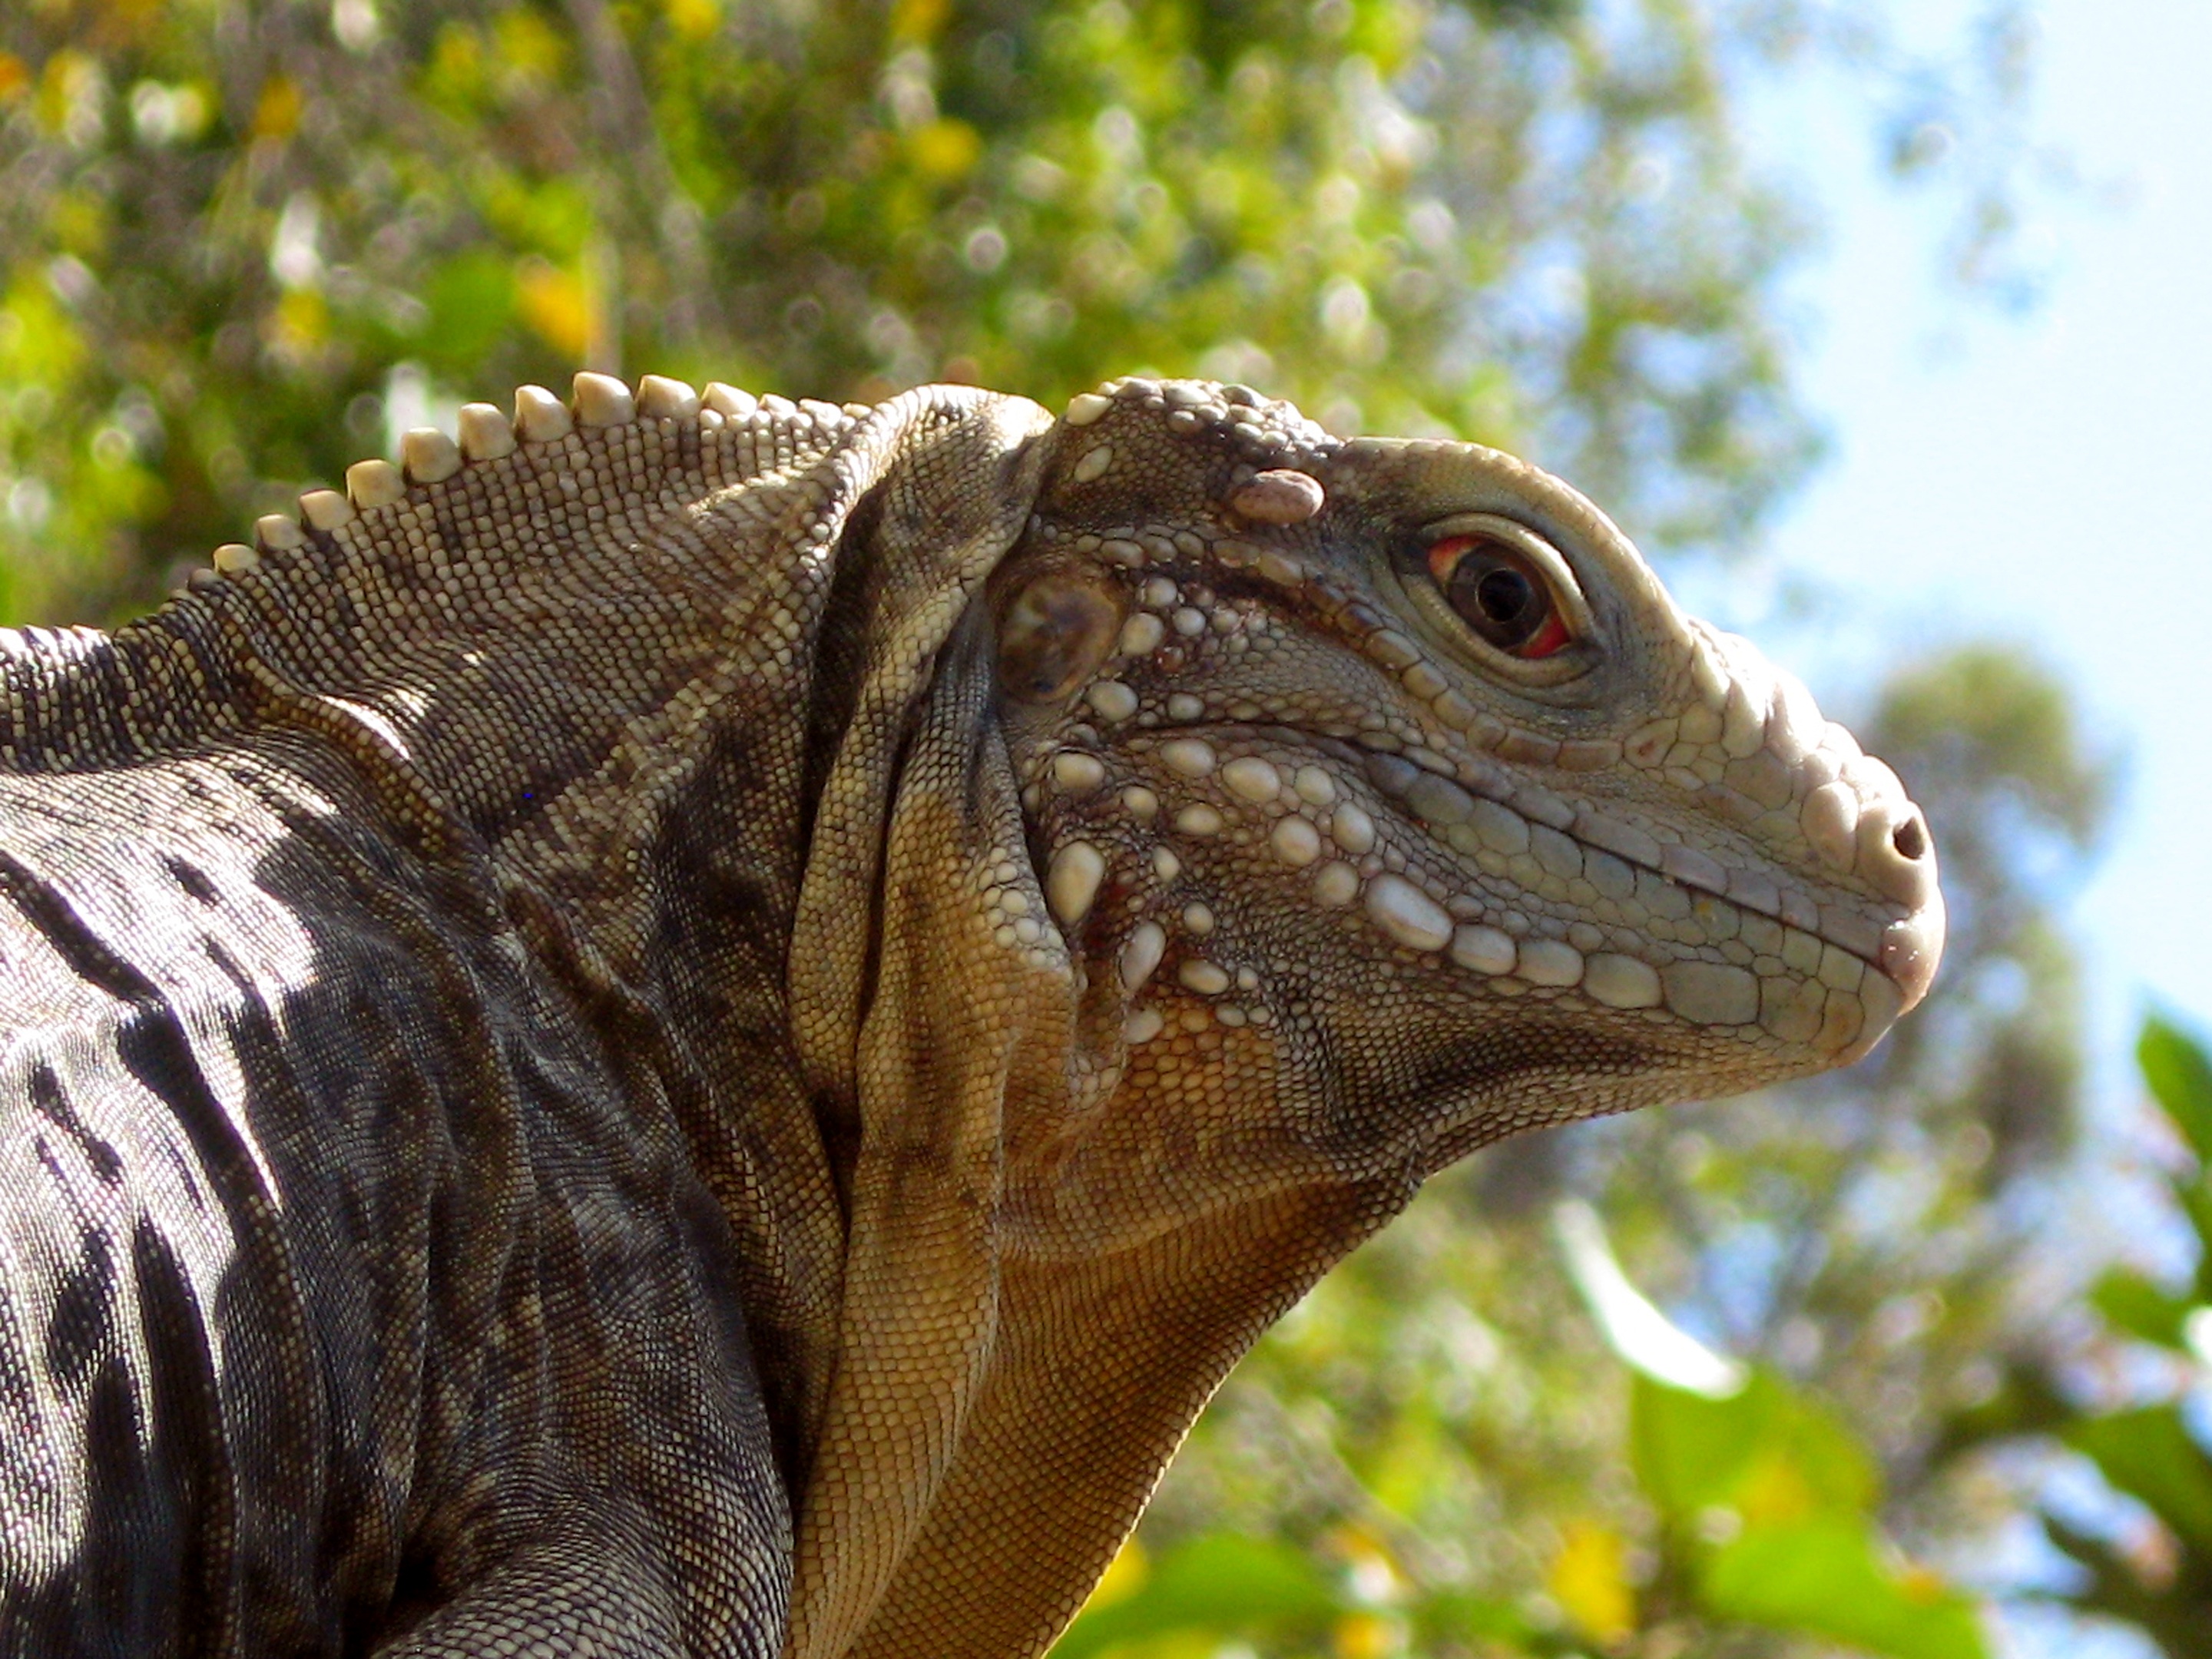
nature, ocean, texture, animal, wildlife, tropical, natural, island, reptile, iguana, fauna, lizard, close up, cuba, skin, vertebrate, creature, dragon, exotic, reptilia, iguania, macro photography, scaled, scaled reptile